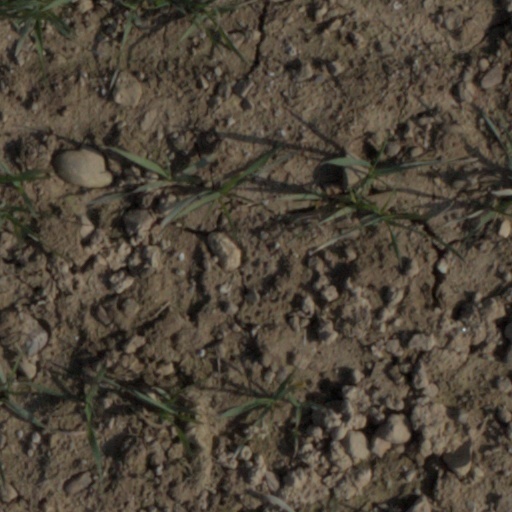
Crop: wheat